Kangin

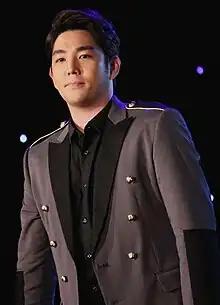
Kangin in 2014

Kim Young-woon (born January 17, 1985), better known by his stage name Kangin (lit. meaning: "strong benevolence"), is a South Korean former singer, actor, television host, and radio personality. He is best known as a former member of Super Junior and its subgroups Super Junior-T, Super Junior-H.